Toyota Ist

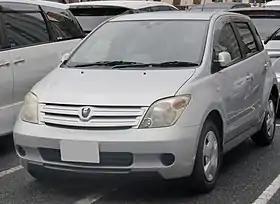
2002–2005 Toyota Ist 1.3 F (NCP60, Japan)

The (stylised as ist) is a subcompact car manufactured by the Japanese automaker Toyota. It is exported to the United States as the Scion xA and Scion xD, the Middle East as the Toyota xA and to Europe and Latin America as the Toyota Urban Cruiser for the second generation.